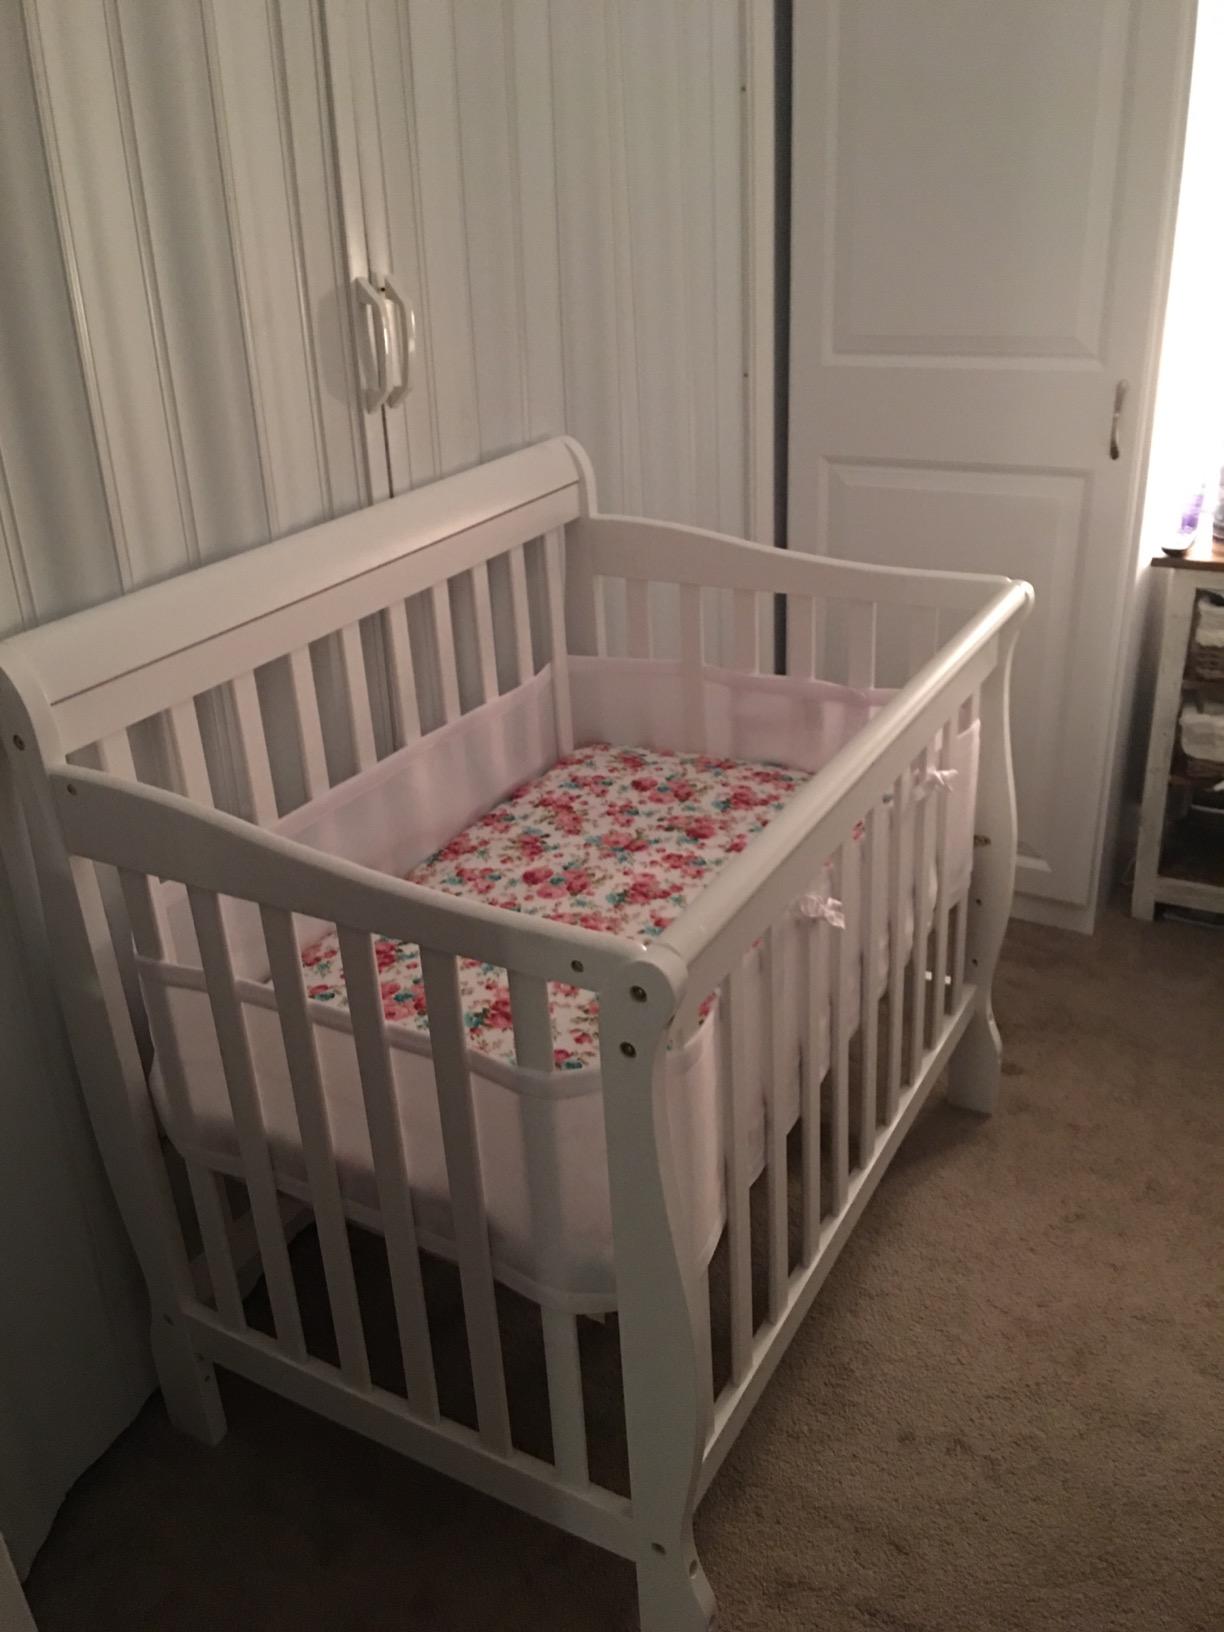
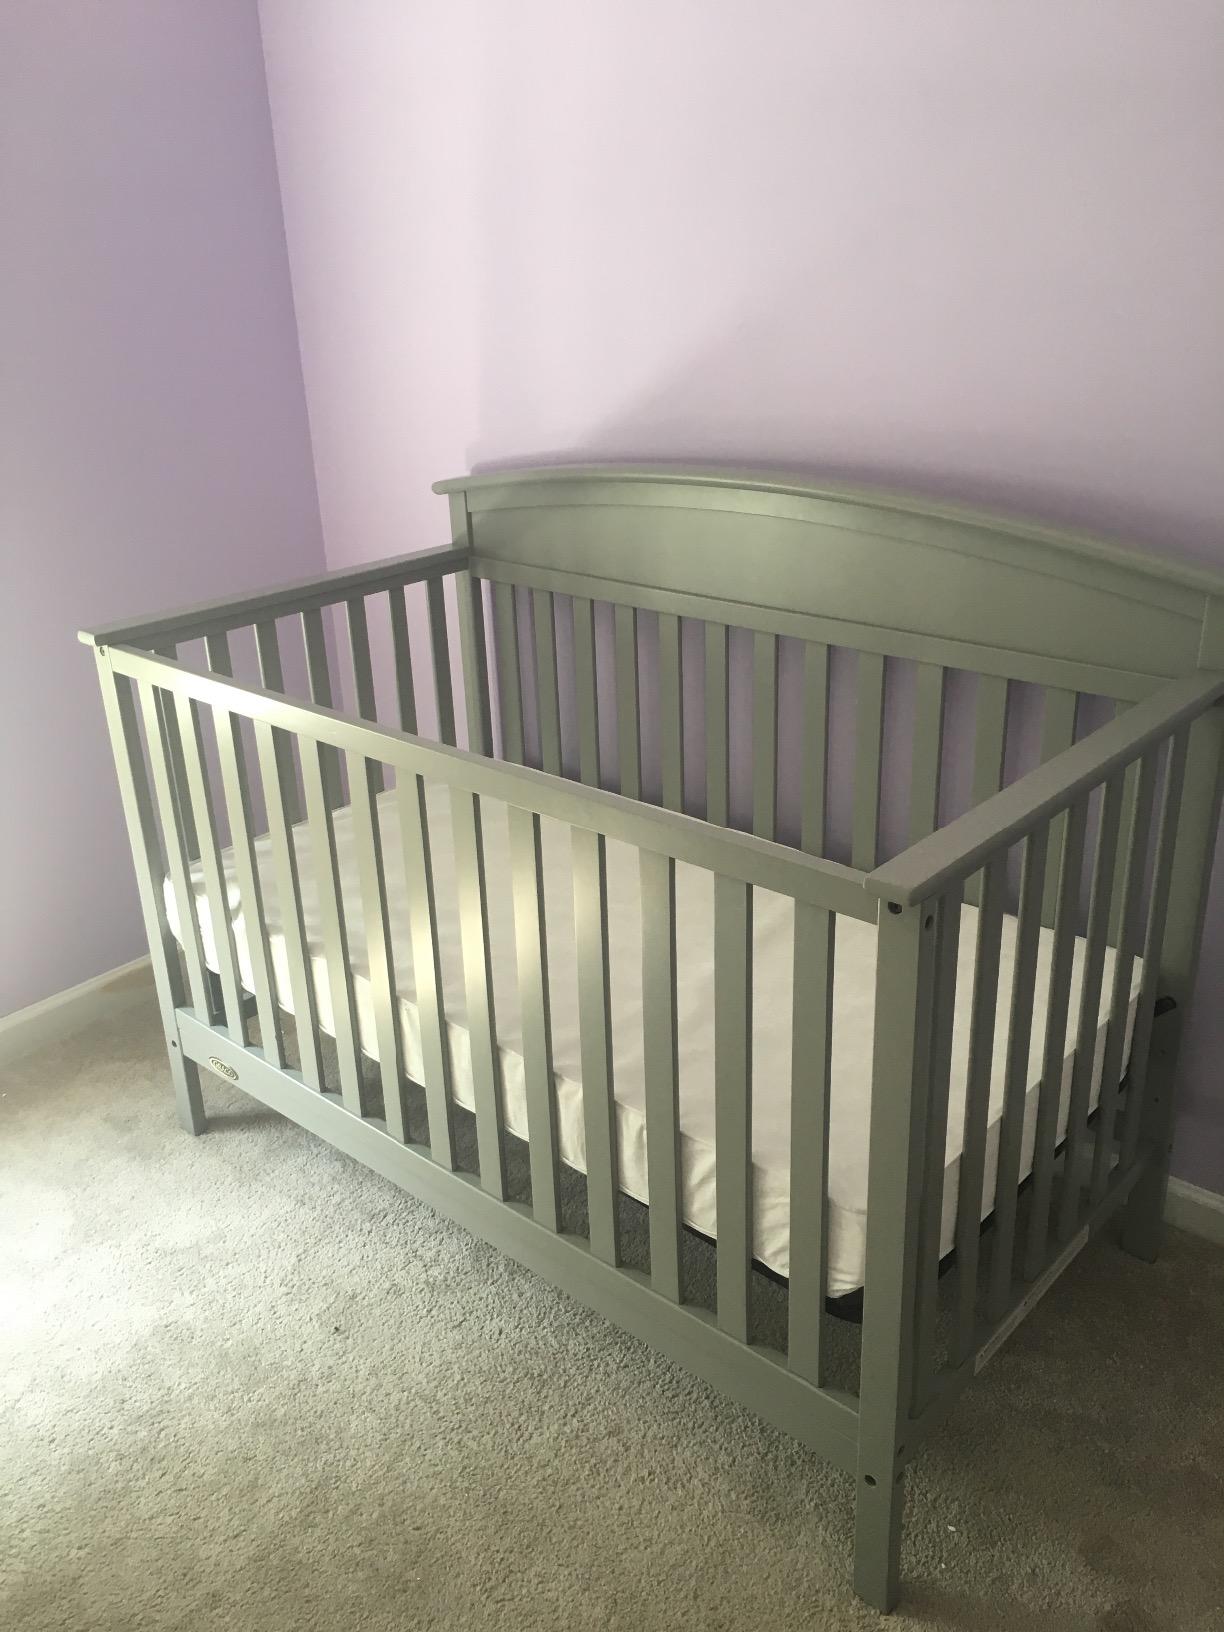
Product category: products_crib
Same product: no